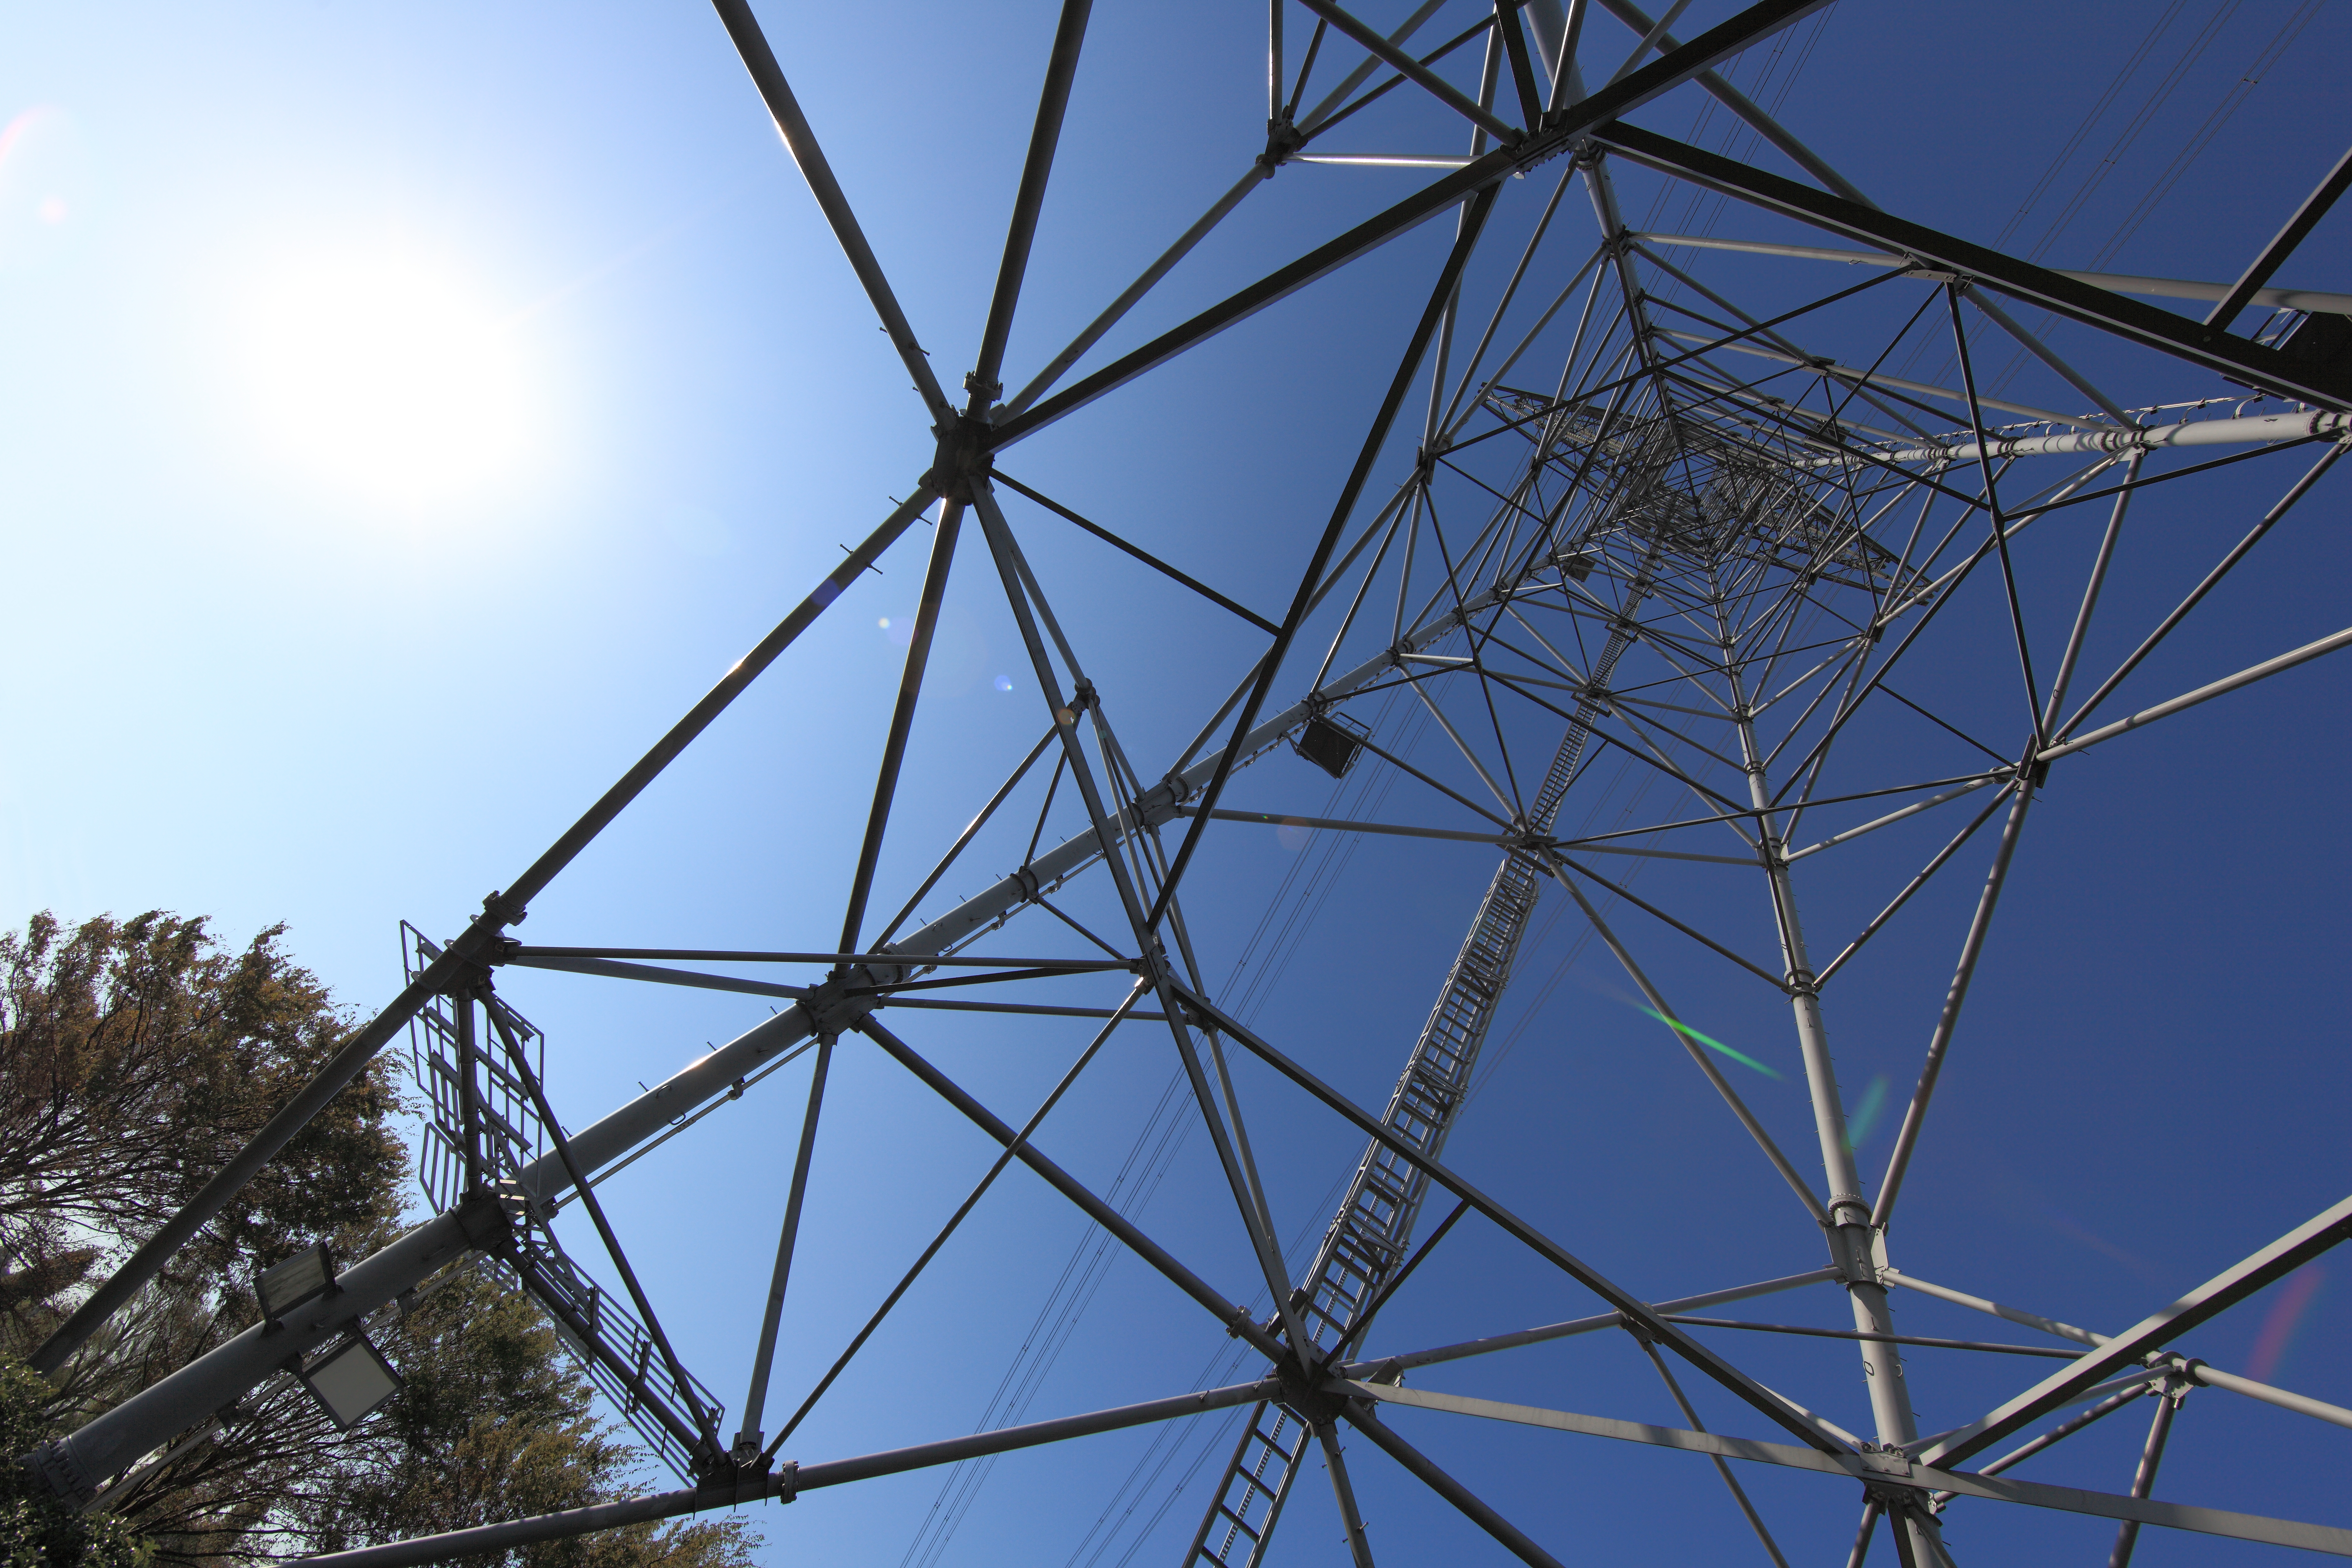
sky, wind, line, high, tower, mast, electricity, energy, 5d, hires, markii, hi, res, resolution, chiba, kashiwa, transmission, transmission tower, outdoor structure, electrical supply, electronics accessory, overhead power line